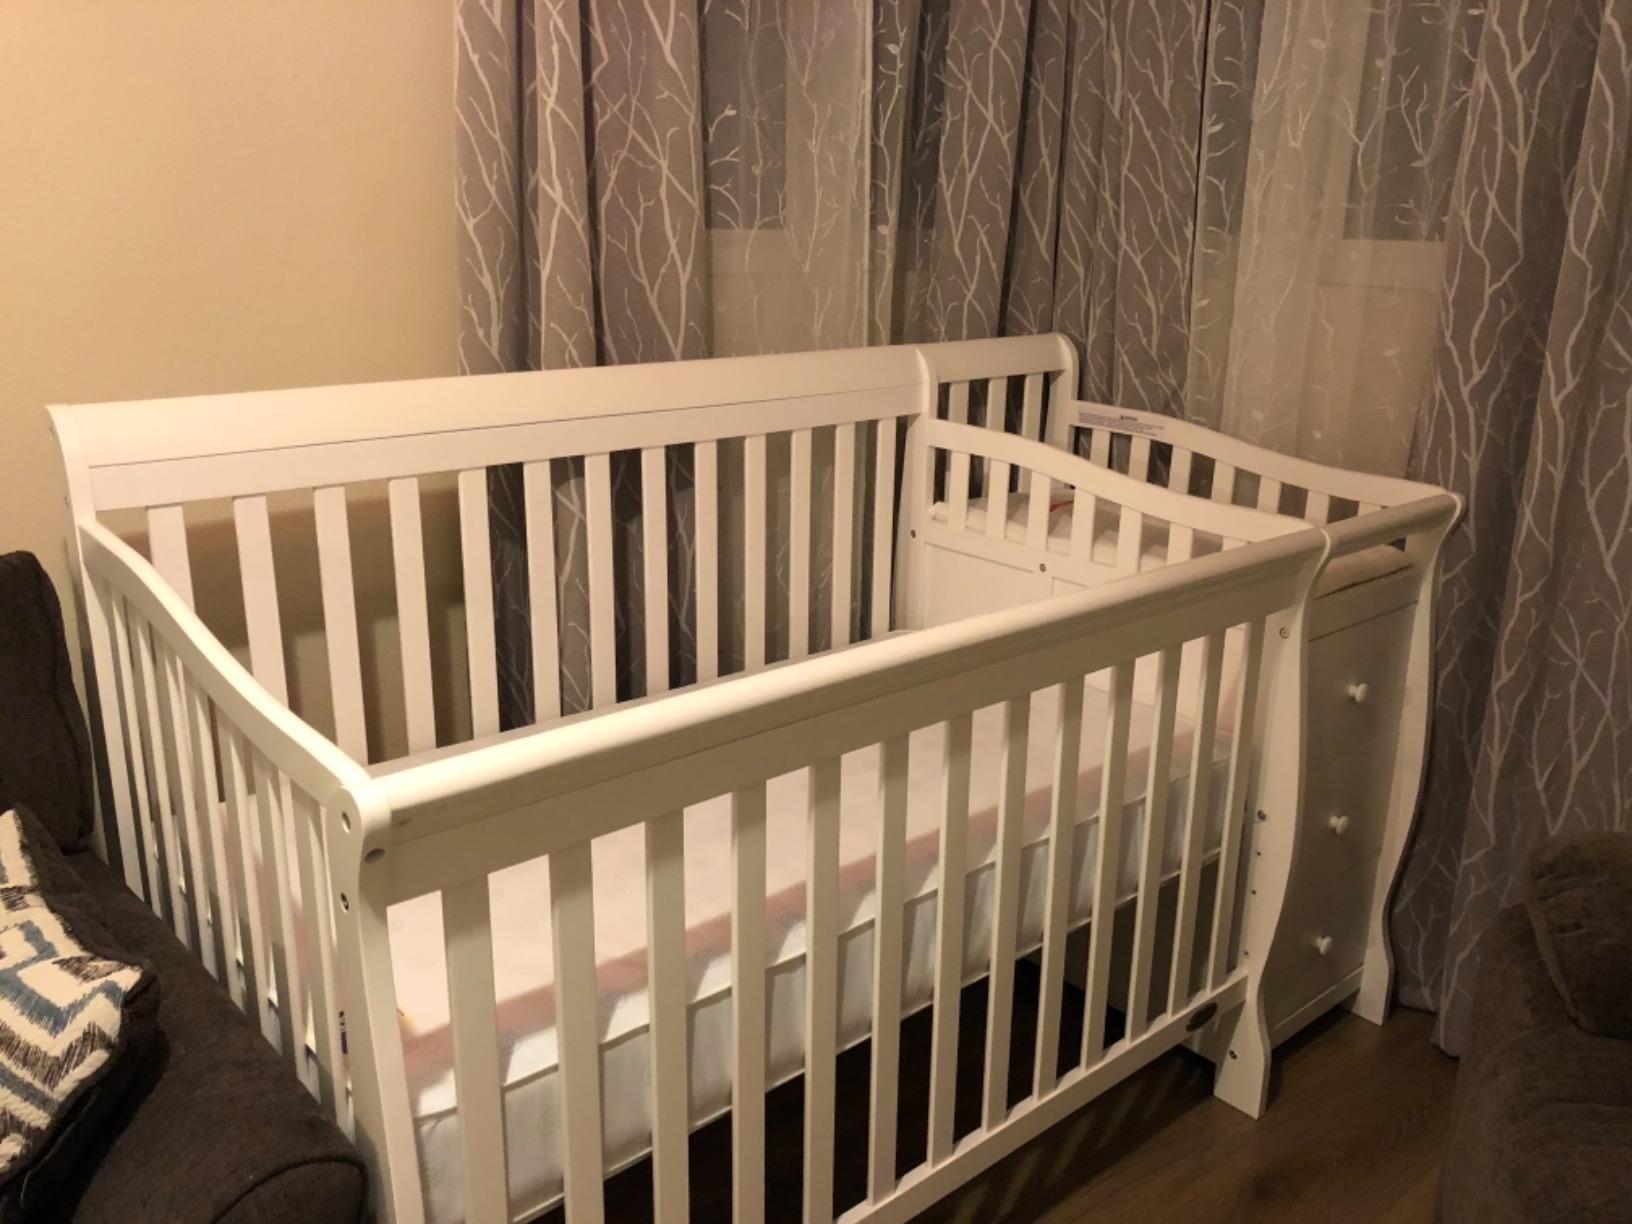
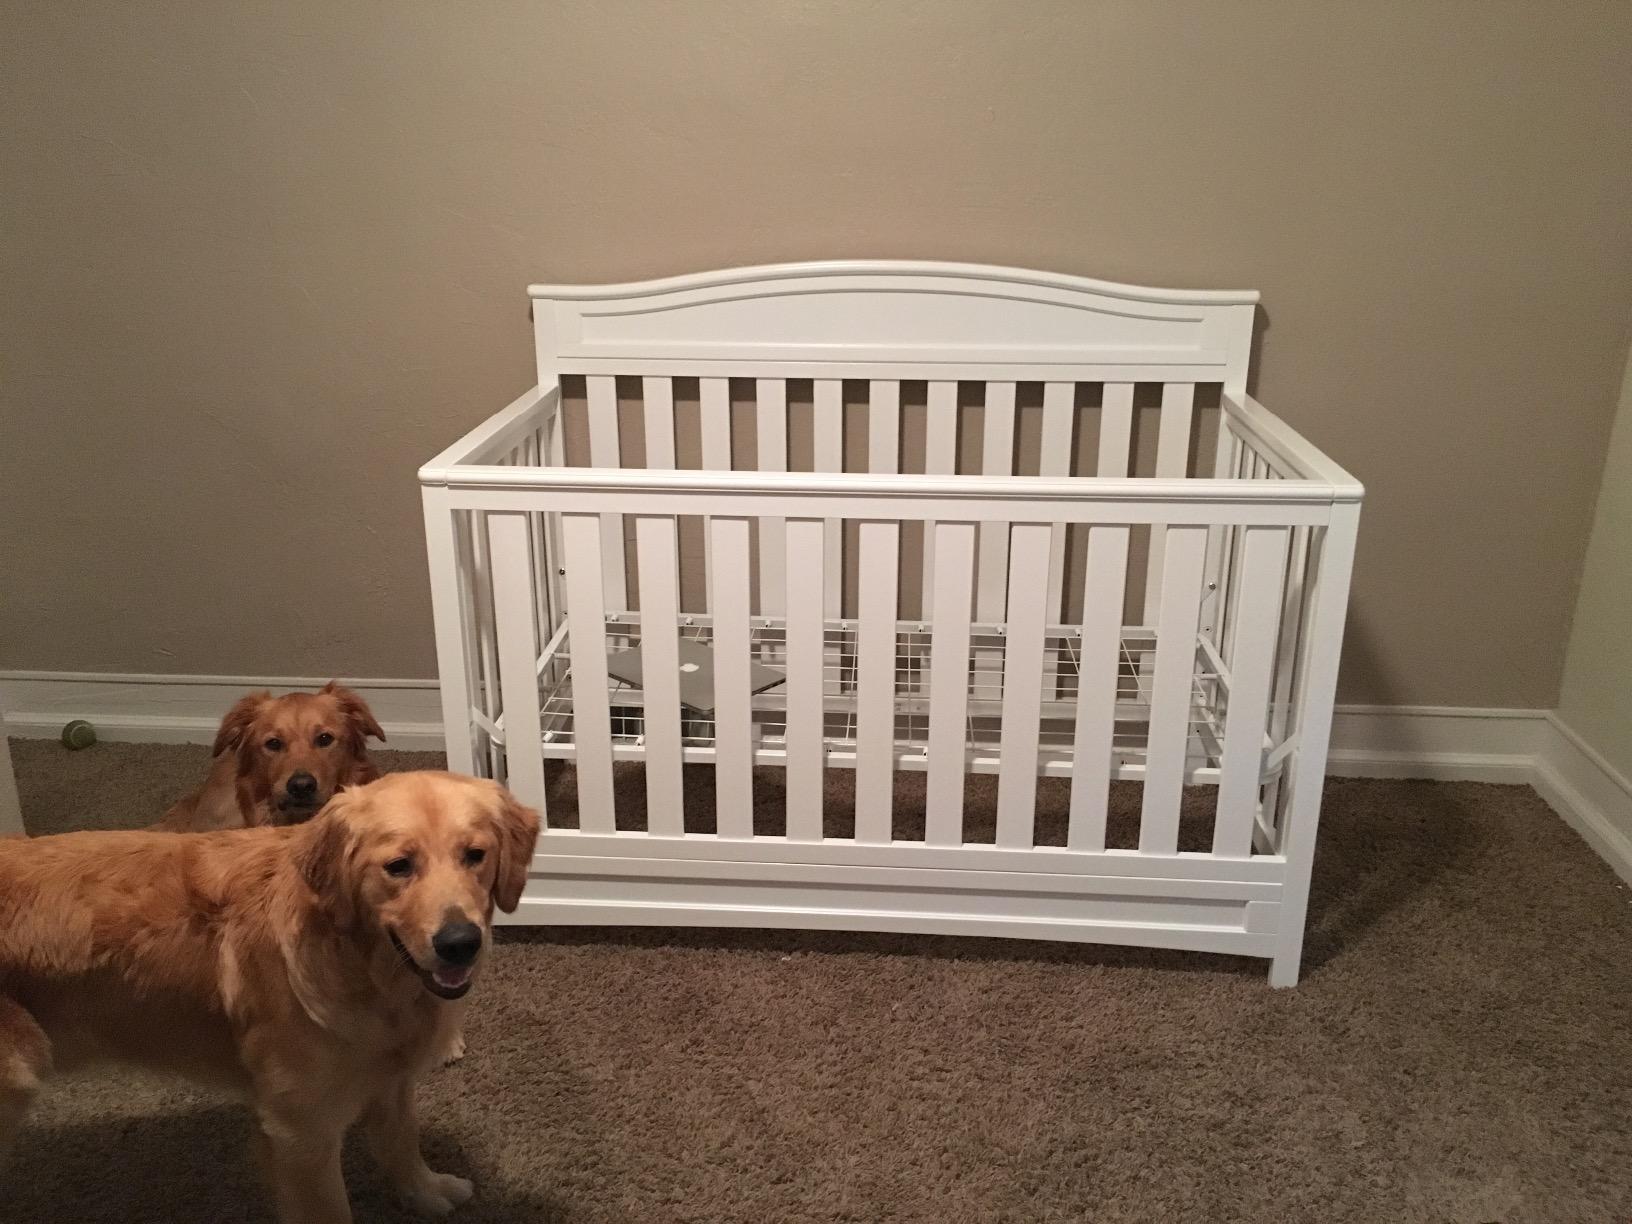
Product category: products_crib
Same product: no